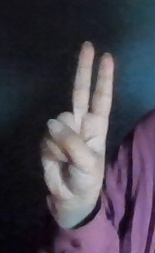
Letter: taa